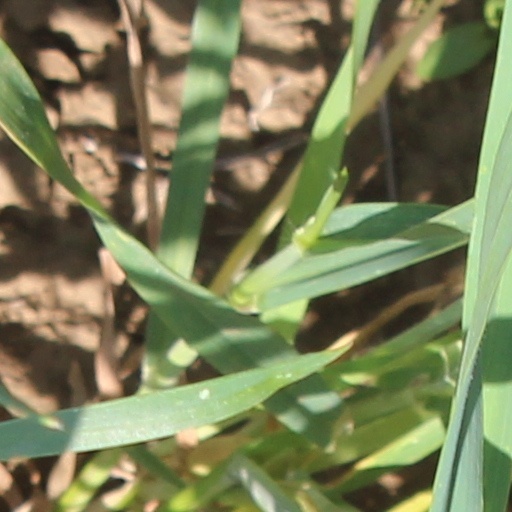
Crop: wheat